Mahaveera (film)

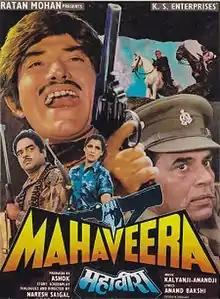

Mahaveera is a 1988 Indian Hindi-language film, directed by Naresh Saigal and starring Raaj Kumar, Dharmendra, Shatrughan Sinha, Raj Babbar, Dimple Kapadia in pivotal roles.